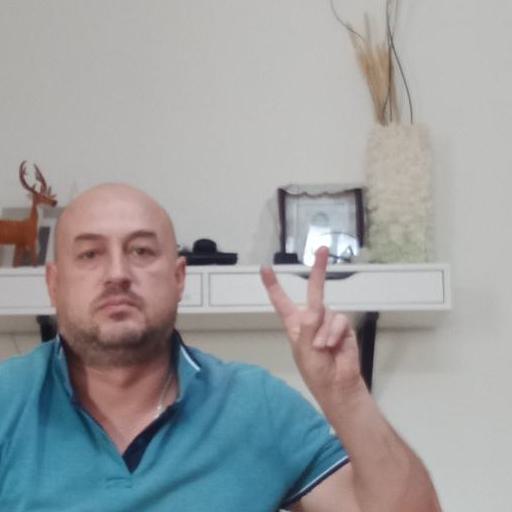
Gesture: peace